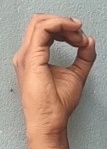
ASL sign: O